Germany

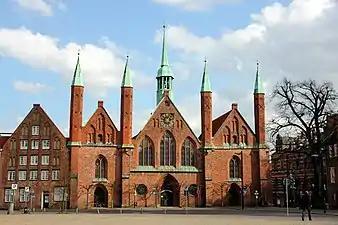
The Hospital of the Holy Spirit in Lübeck, established in 1286, is a precursor to modern hospitals.

Domestic and international travel and tourism combined directly contributed over €105.3 billion to German GDP in 2015. Including indirect and induced impacts, the industry supported nearly 4.2 million jobs in 2015. As of 2024, Germany is the seventh-most-visited country. Its most popular landmarks include Cologne Cathedral, the Brandenburg Gate, the Reichstag, the Dresden Frauenkirche, Neuschwanstein Castle, Heidelberg Castle, the Wartburg, and Sanssouci Palace. Europa-Park near Freiburg is Europe's second-most popular theme park resort.